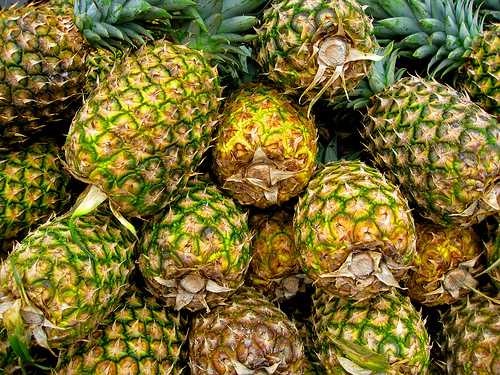
Label: Pineapple